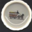
Label: plate